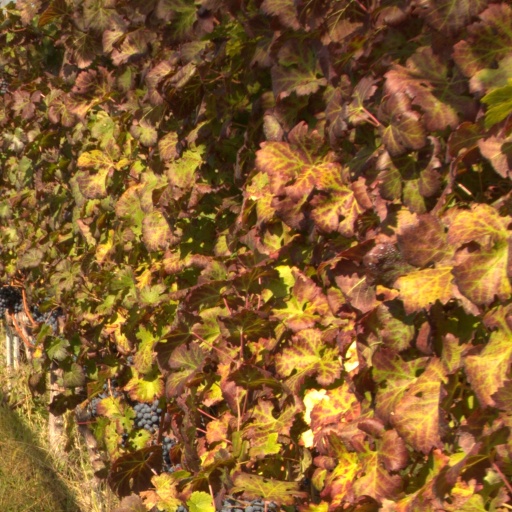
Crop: grape